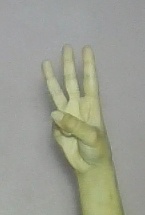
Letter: thaa